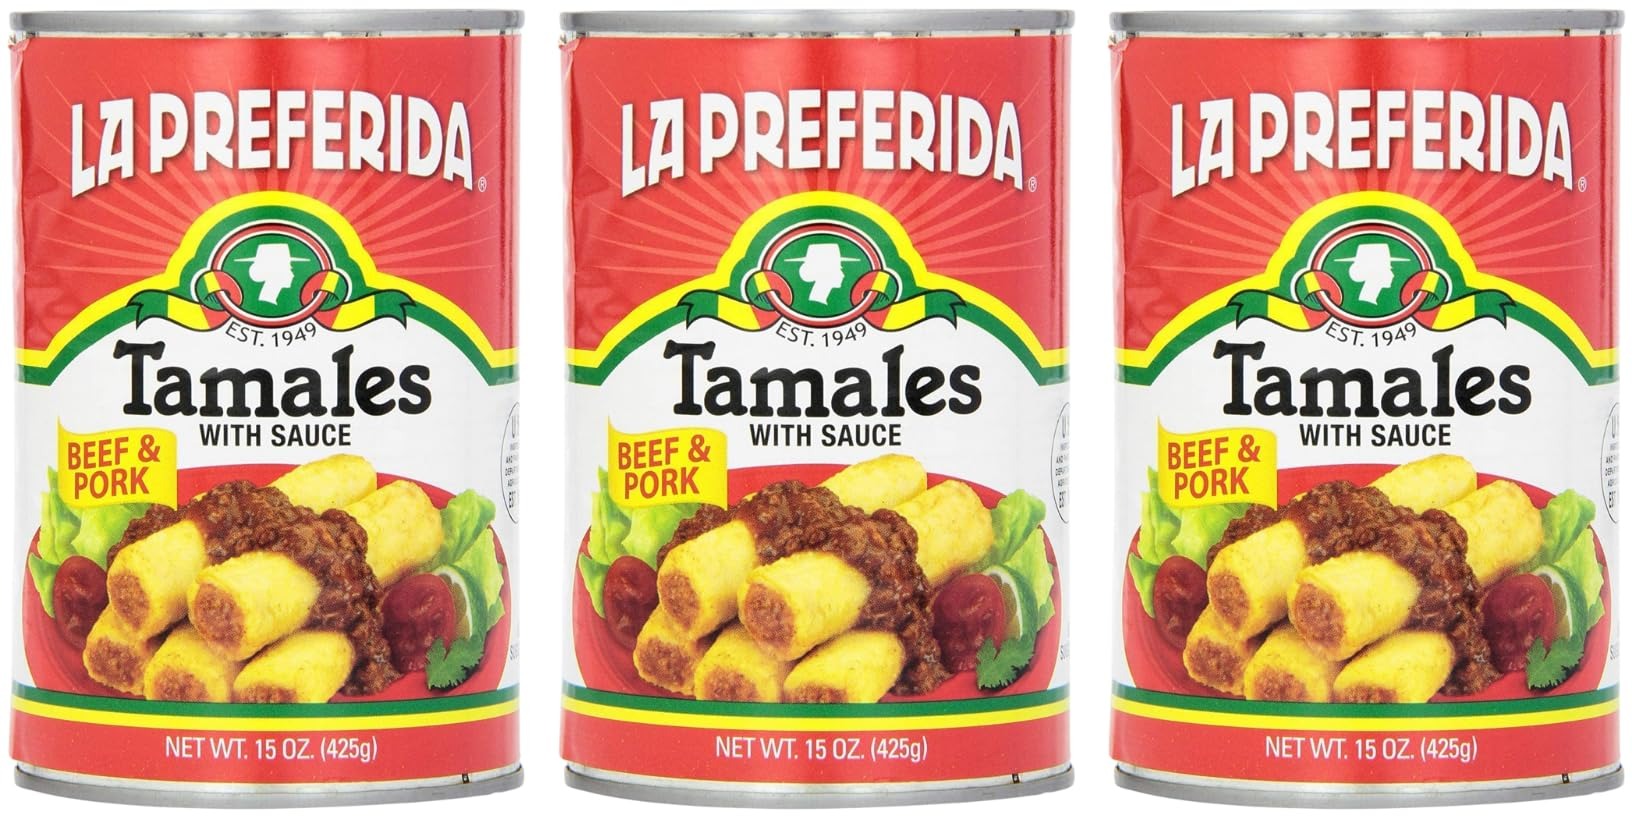
Item Name: La Preferida Tamales Beef & Pork, 15-Ounce (Pack - 3)
Bullet Point 1: READY TO EAT: Set the steamer aside, because our tamales are ready to eat! Just heat and serve for a filling meal on-the-go.
Bullet Point 2: TENDER BEEF & PORK: A blend of seasoned pork and beef wrapped in hearty masa and served in a sauce of tomato paste, chili pepper, paprika, garlic, and spices. They’ll stick to your ribs from dawn til dusk!
Bullet Point 3: MADE WITH SIMPLE INGREDIENTS: You won’t find any non-sense in our authentic tamales. No artificial colors or preservatives. Ingredients: Tamales: masa (water, cornmeal, lard, salt), beef and pork, cornmeal, tomato paste, onion, salt, paprika, spices, garlic. Sauce: water, tomato paste, corn starch, chili pepper, spices, paprika, garlic.
Bullet Point 4: CONSCIOUS PACKAGING: Our cans are made with BPA-free lining.
Bullet Point 5: FAMILY-OWNED SINCE 1949: For four generations, La Preferida has been providing authentic Mexican ingredients you can trust. There's a reason we're named "The Preferred."
Product Description: Pick up the simple yet tasty La Preferida Beef & Pork Tamales! Place tamales in baking pan or saucepan and heat on medium until warmed through or place tamales in microwave-safe dish. Heat on high about 3 minutes, turning once. Try it with La Preferida Refried Beans and La Preferida Spanish Rice!
Value: 45.0
Unit: Ounce

Price: 16.93